Rayman

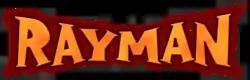
Primary logo since 2011

Rayman is a franchise of platformer video games, created by video game designer Michel Ancel for Ubisoft. Since the release of the original game in 1995, the series has produced a total of 45 games across multiple platforms.